2007 USC Trojans football team

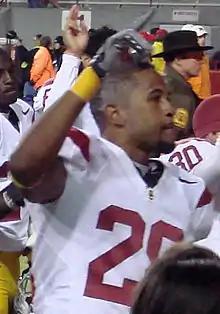
Cornerback Terrell Thomas caught the final onside kick.

Going into the 2007 contest, Carroll expressed concern about containing the Huskies redshirt freshman quarterback Jake Locker, a dual-threat quarterback who led his team in passing and rushing. The Huskies announced prior to the game that they would be wearing throwback uniforms: instead of their standard purple and gold, the Huskies wore dark blue and gold jerseys with plain, gold helmets that were replicas of those worn by the 1960 team that beat No. 1 Minnesota in the Rose Bowl, the only win for Washington over an opponent ranked number one.